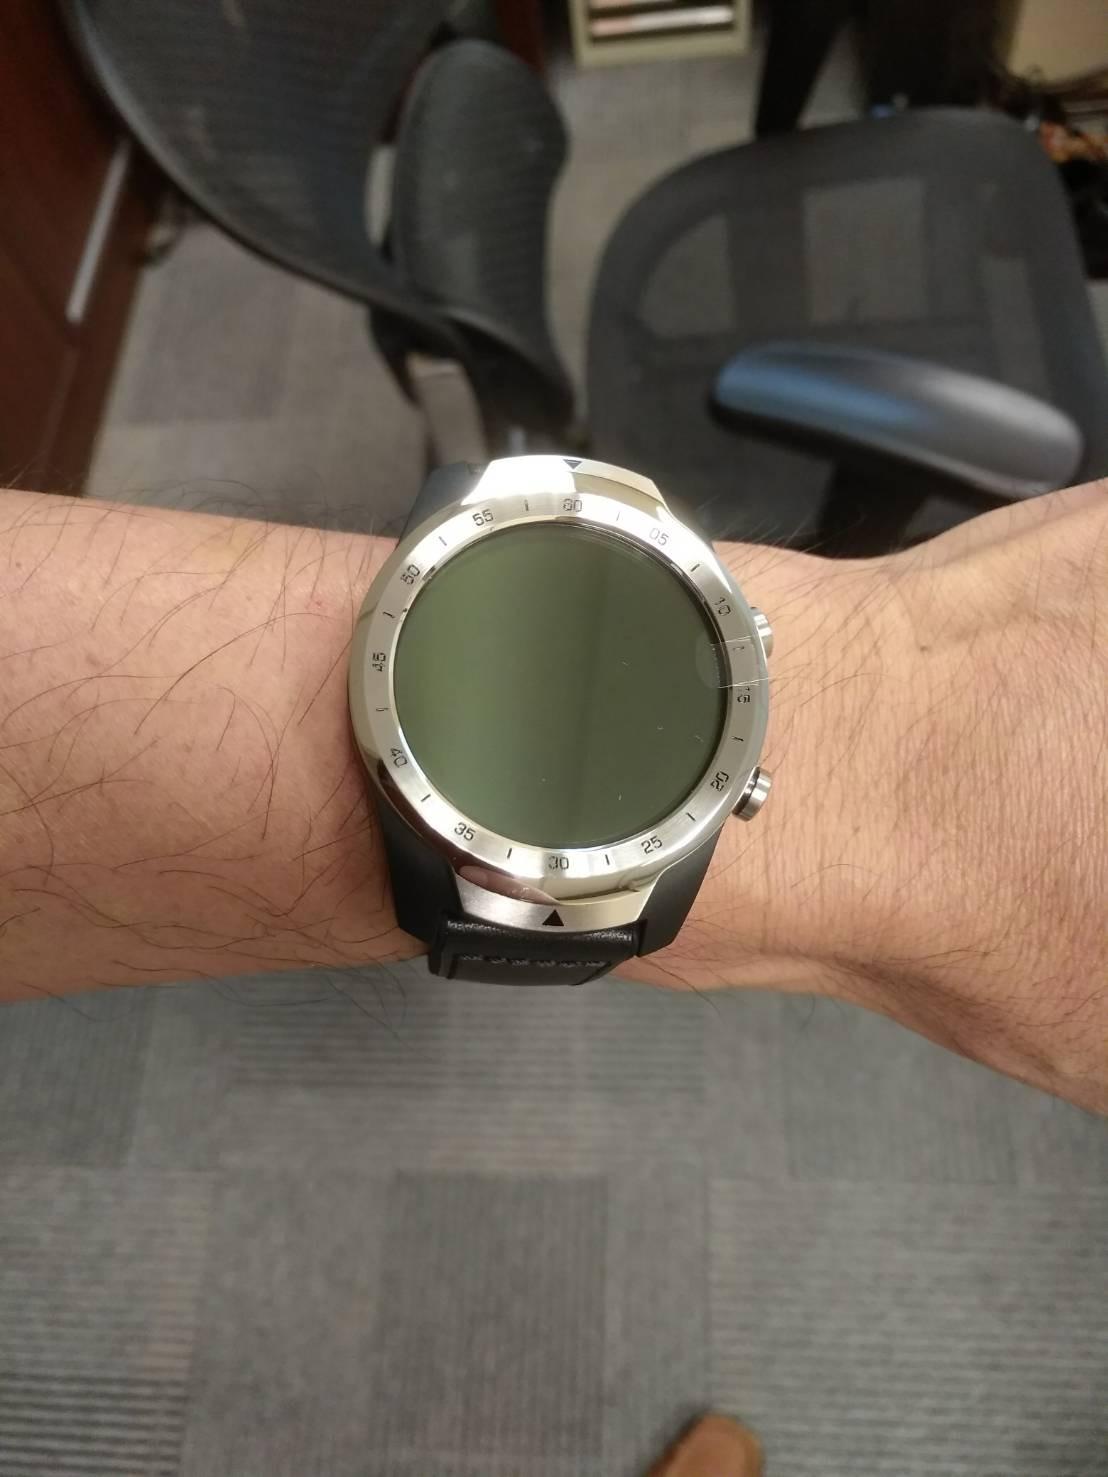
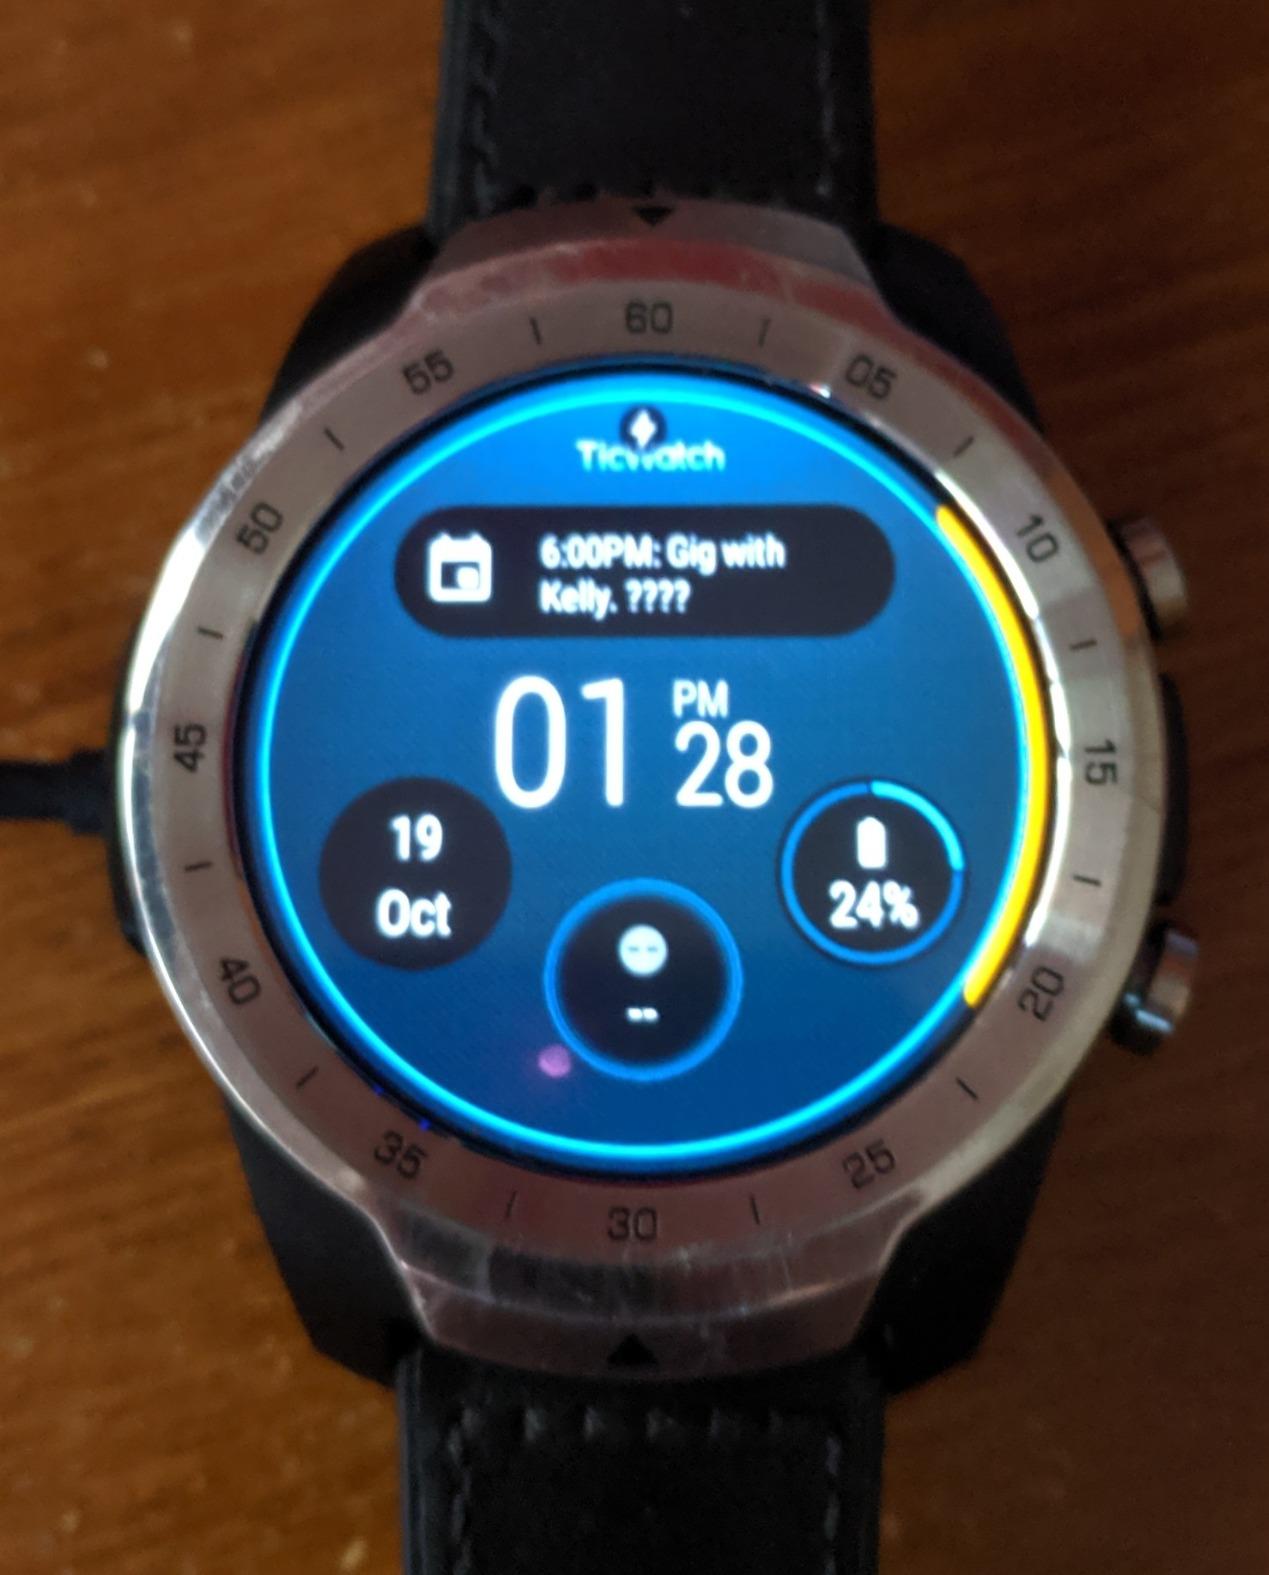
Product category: smartwatch
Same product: yes